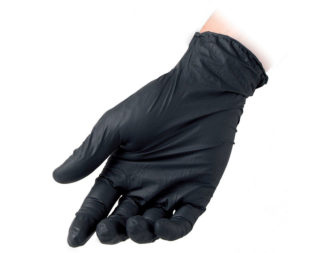
Label: trash